Latécoère 25

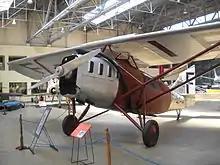
Left side view of preserved Latécoère 25.

The only surviving example of a Latécoère 25 is preserved in the "Museo Nacional de Aeronáutica de Argentina" in Morón. It wears the markings of Aeroposta Argentina.